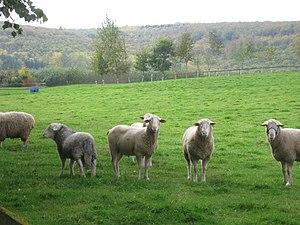
Le mouton de la Leine est une race ovine originaire d'Allemagne. Au début il s'agissait d'une race fermière, puis elle a été améliorée pour en faire uniquement une race bouchère. Depuis 2016, elle est de nouveau sélectionnée comme race à trois fins.